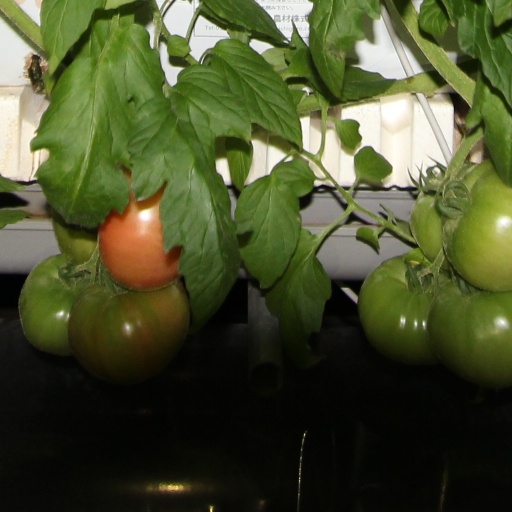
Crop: tomato